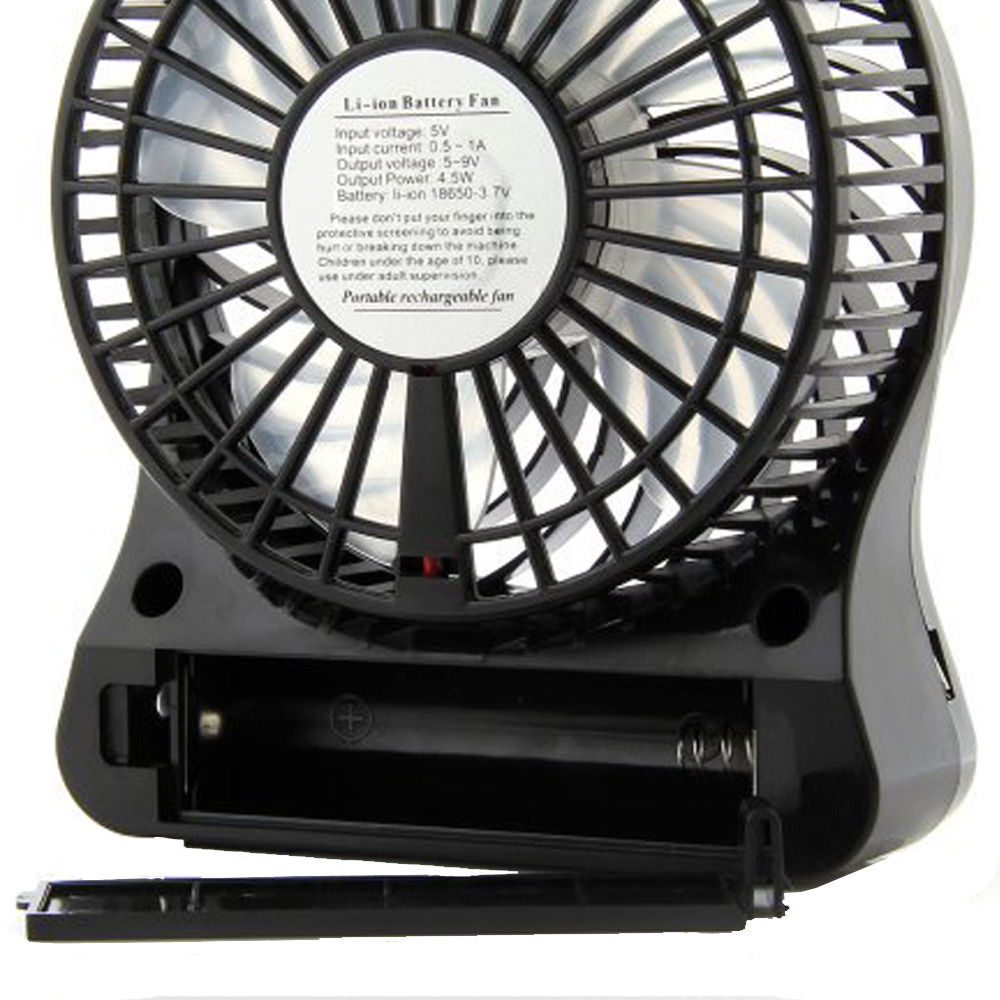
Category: fan